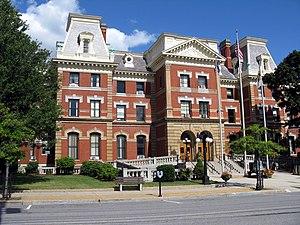
Le borough d'Ebensburg est le siège du comté de Cambria, situé en Pennsylvanie, aux États-Unis.